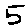
Label: 5